Colt Comrades

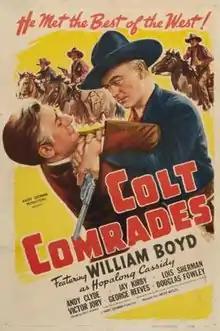
Theatrical release poster

Colt Comrades is a 1943 American Western film directed by Lesley Selander and written by Michael Wilson. The film stars William Boyd, Andy Clyde, Jay Kirby, Teddi Sherman, Victor Jory, George Reeves and Douglas Fowley. The film was released on June 18, 1943, by United Artists.